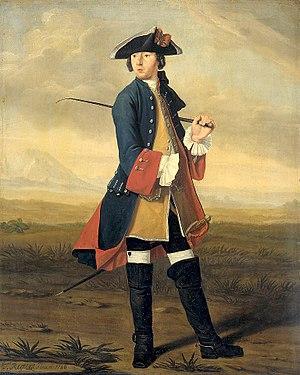
Le terme dragon désigne des militaires se déplaçant à cheval mais combattant à pied, bien que certaines périodes de l'histoire aient fait déroger à cette règle dans leur attitude de combat.